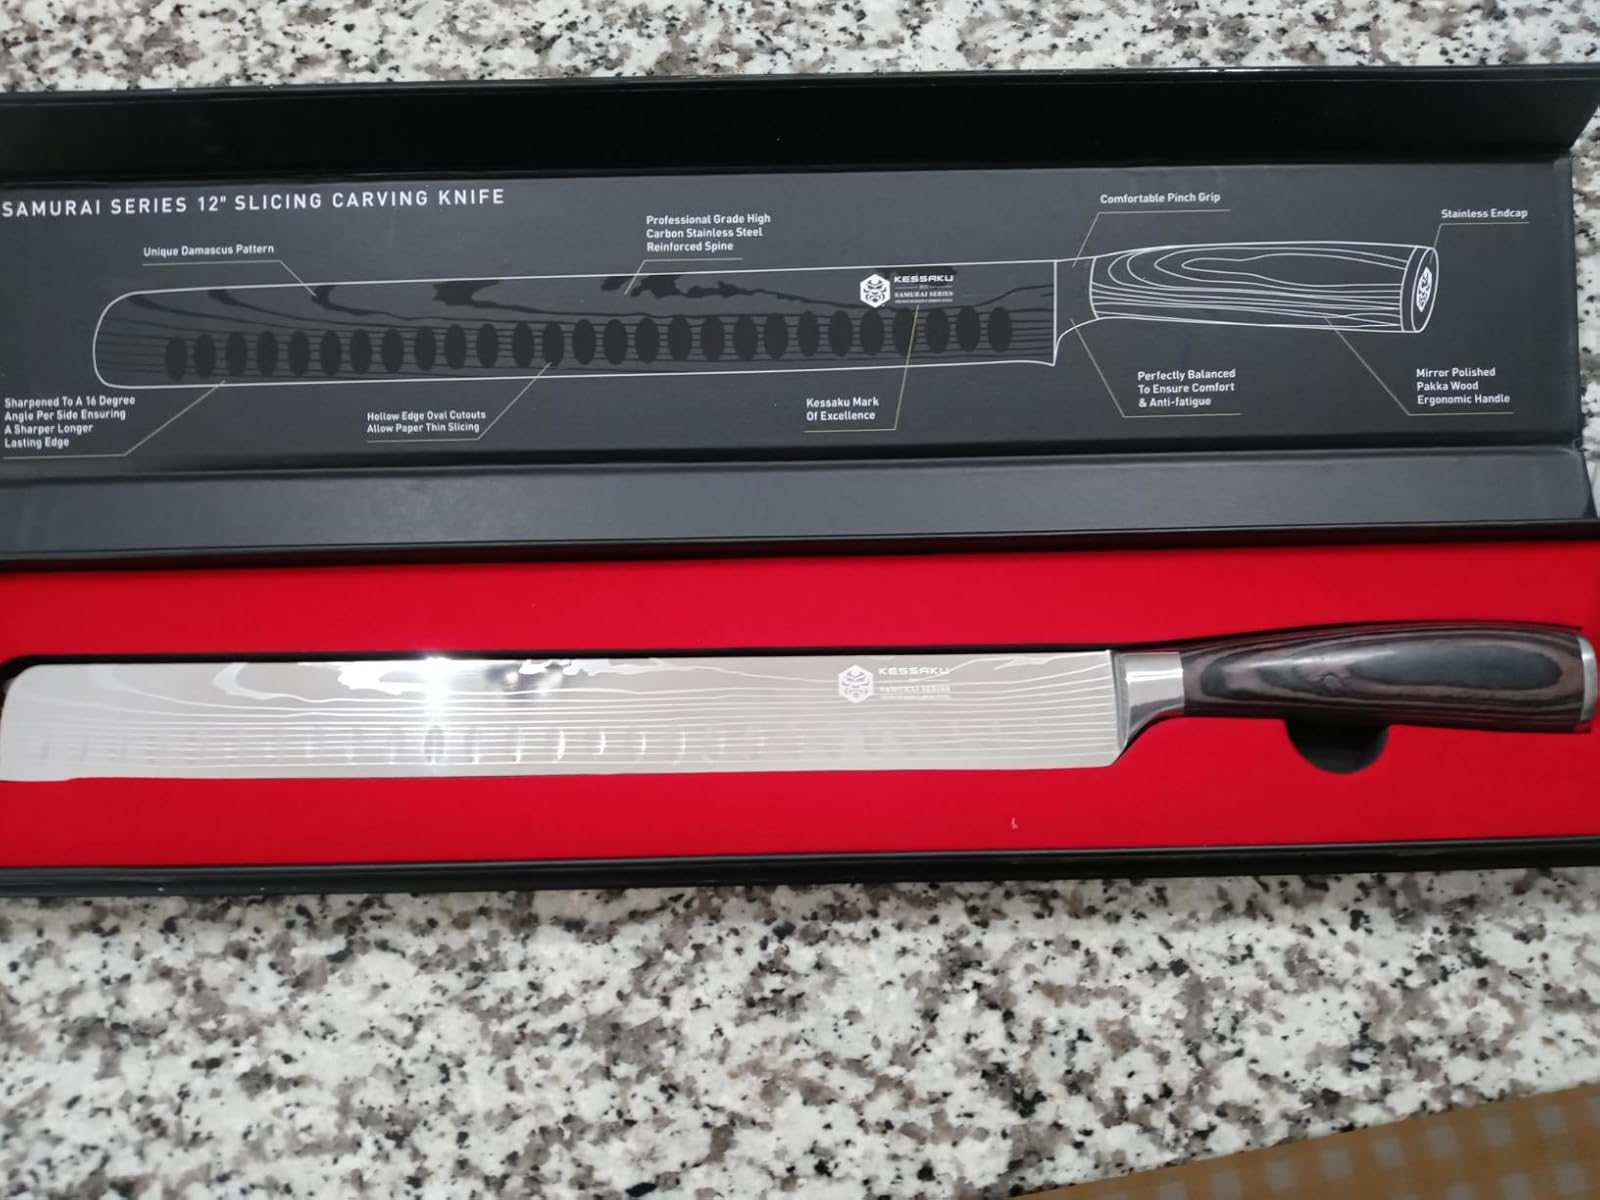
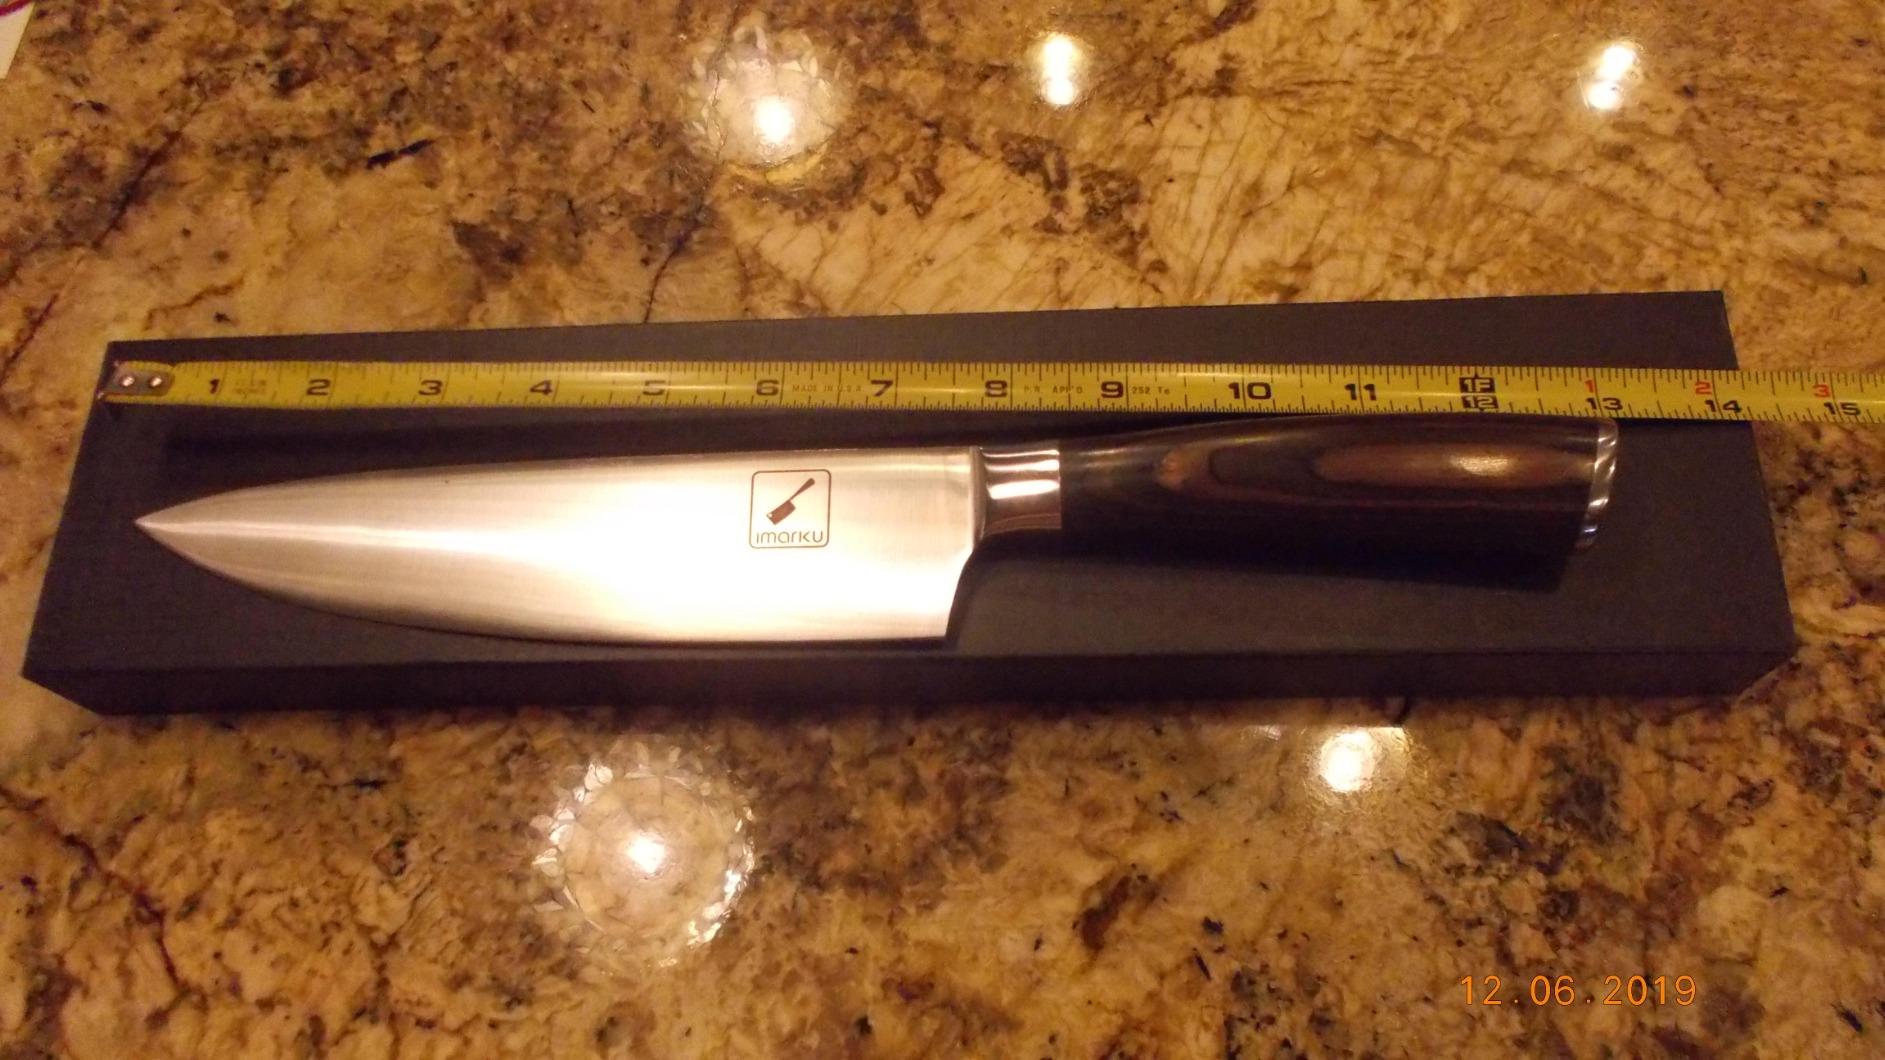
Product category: items_knife
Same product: no